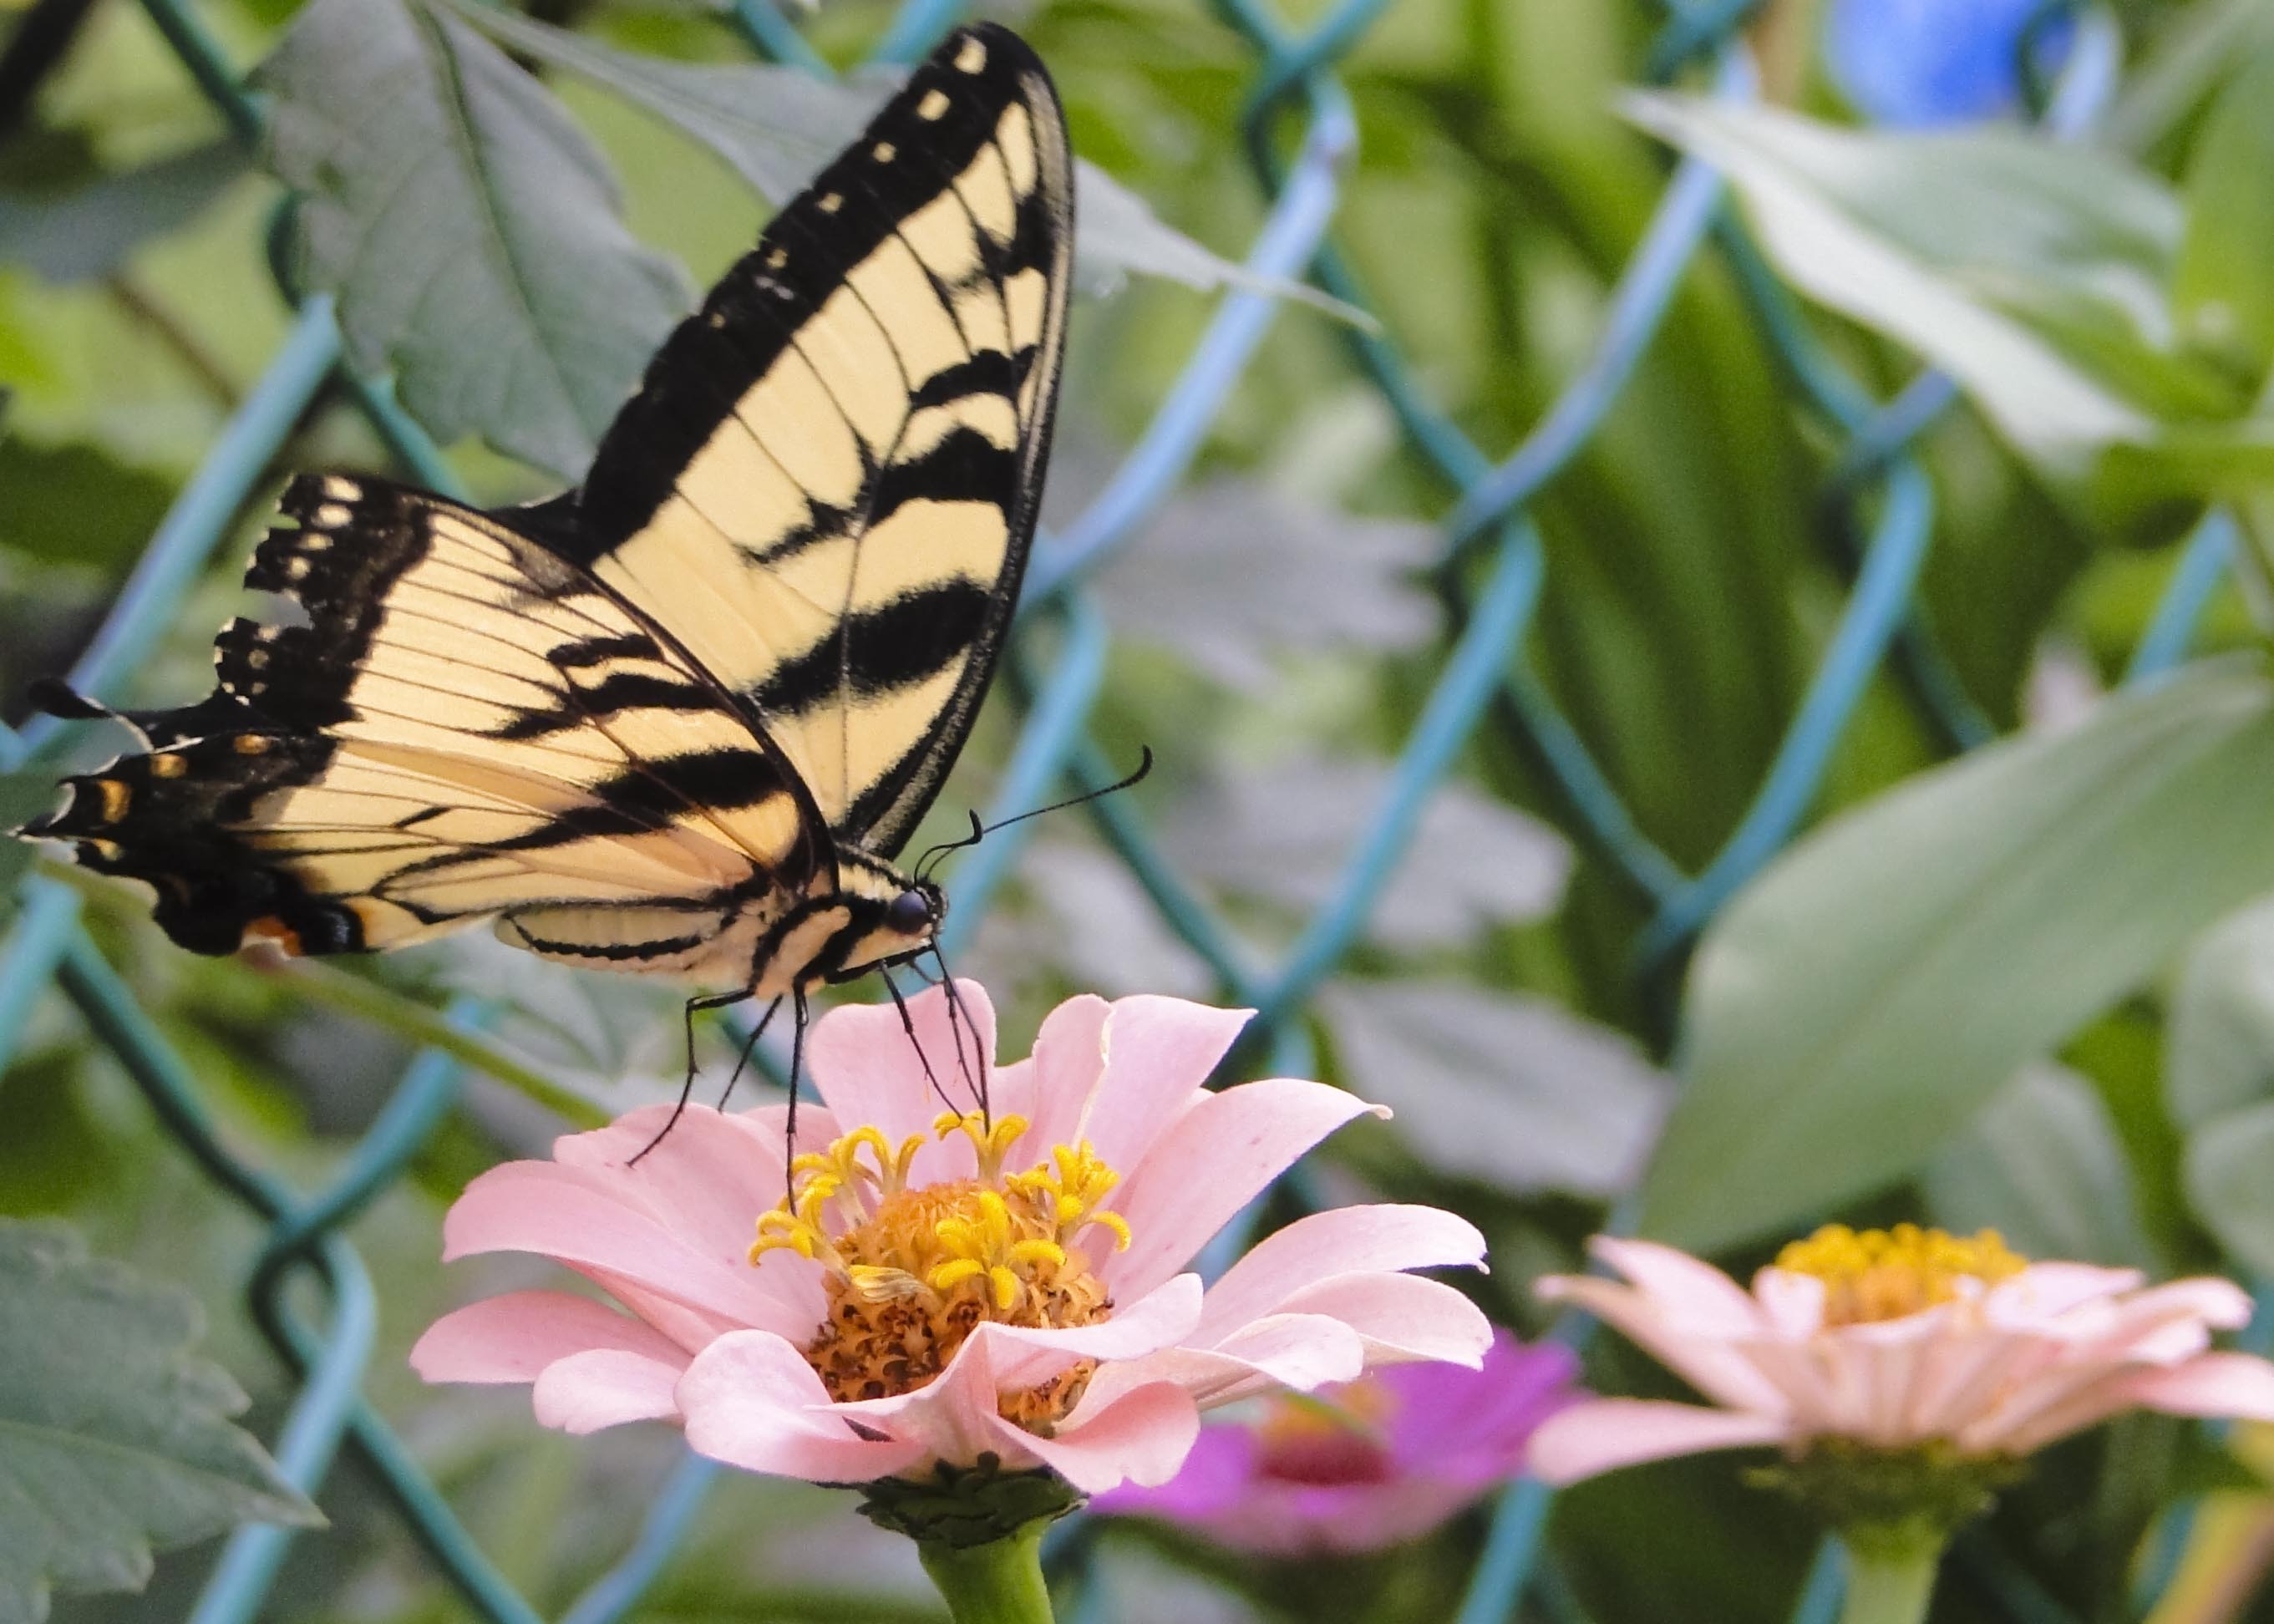
nature, outdoor, blossom, wing, plant, stem, leaf, flower, petal, bloom, floral, wildlife, wild, environment, herb, insect, natural, small, bug, botany, butterfly, colorful, agriculture, flora, botanical, fauna, invertebrate, life, wildflower, close up, outdoors, entomology, vegetation, bright, delicate, horticulture, fragile, nectar, organic, thorax, antennae, macro photography, metamorphosis, proboscis, tiger swallowtail, pollinator, moths and butterflies, zinna